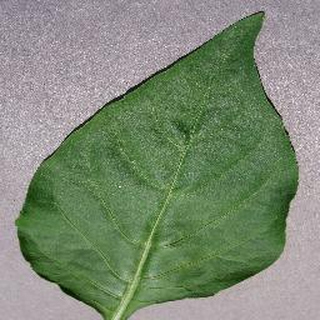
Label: healthy_bell_pepper